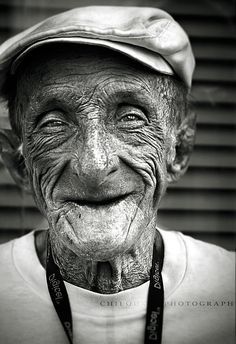
Portrait style: Real Portrait